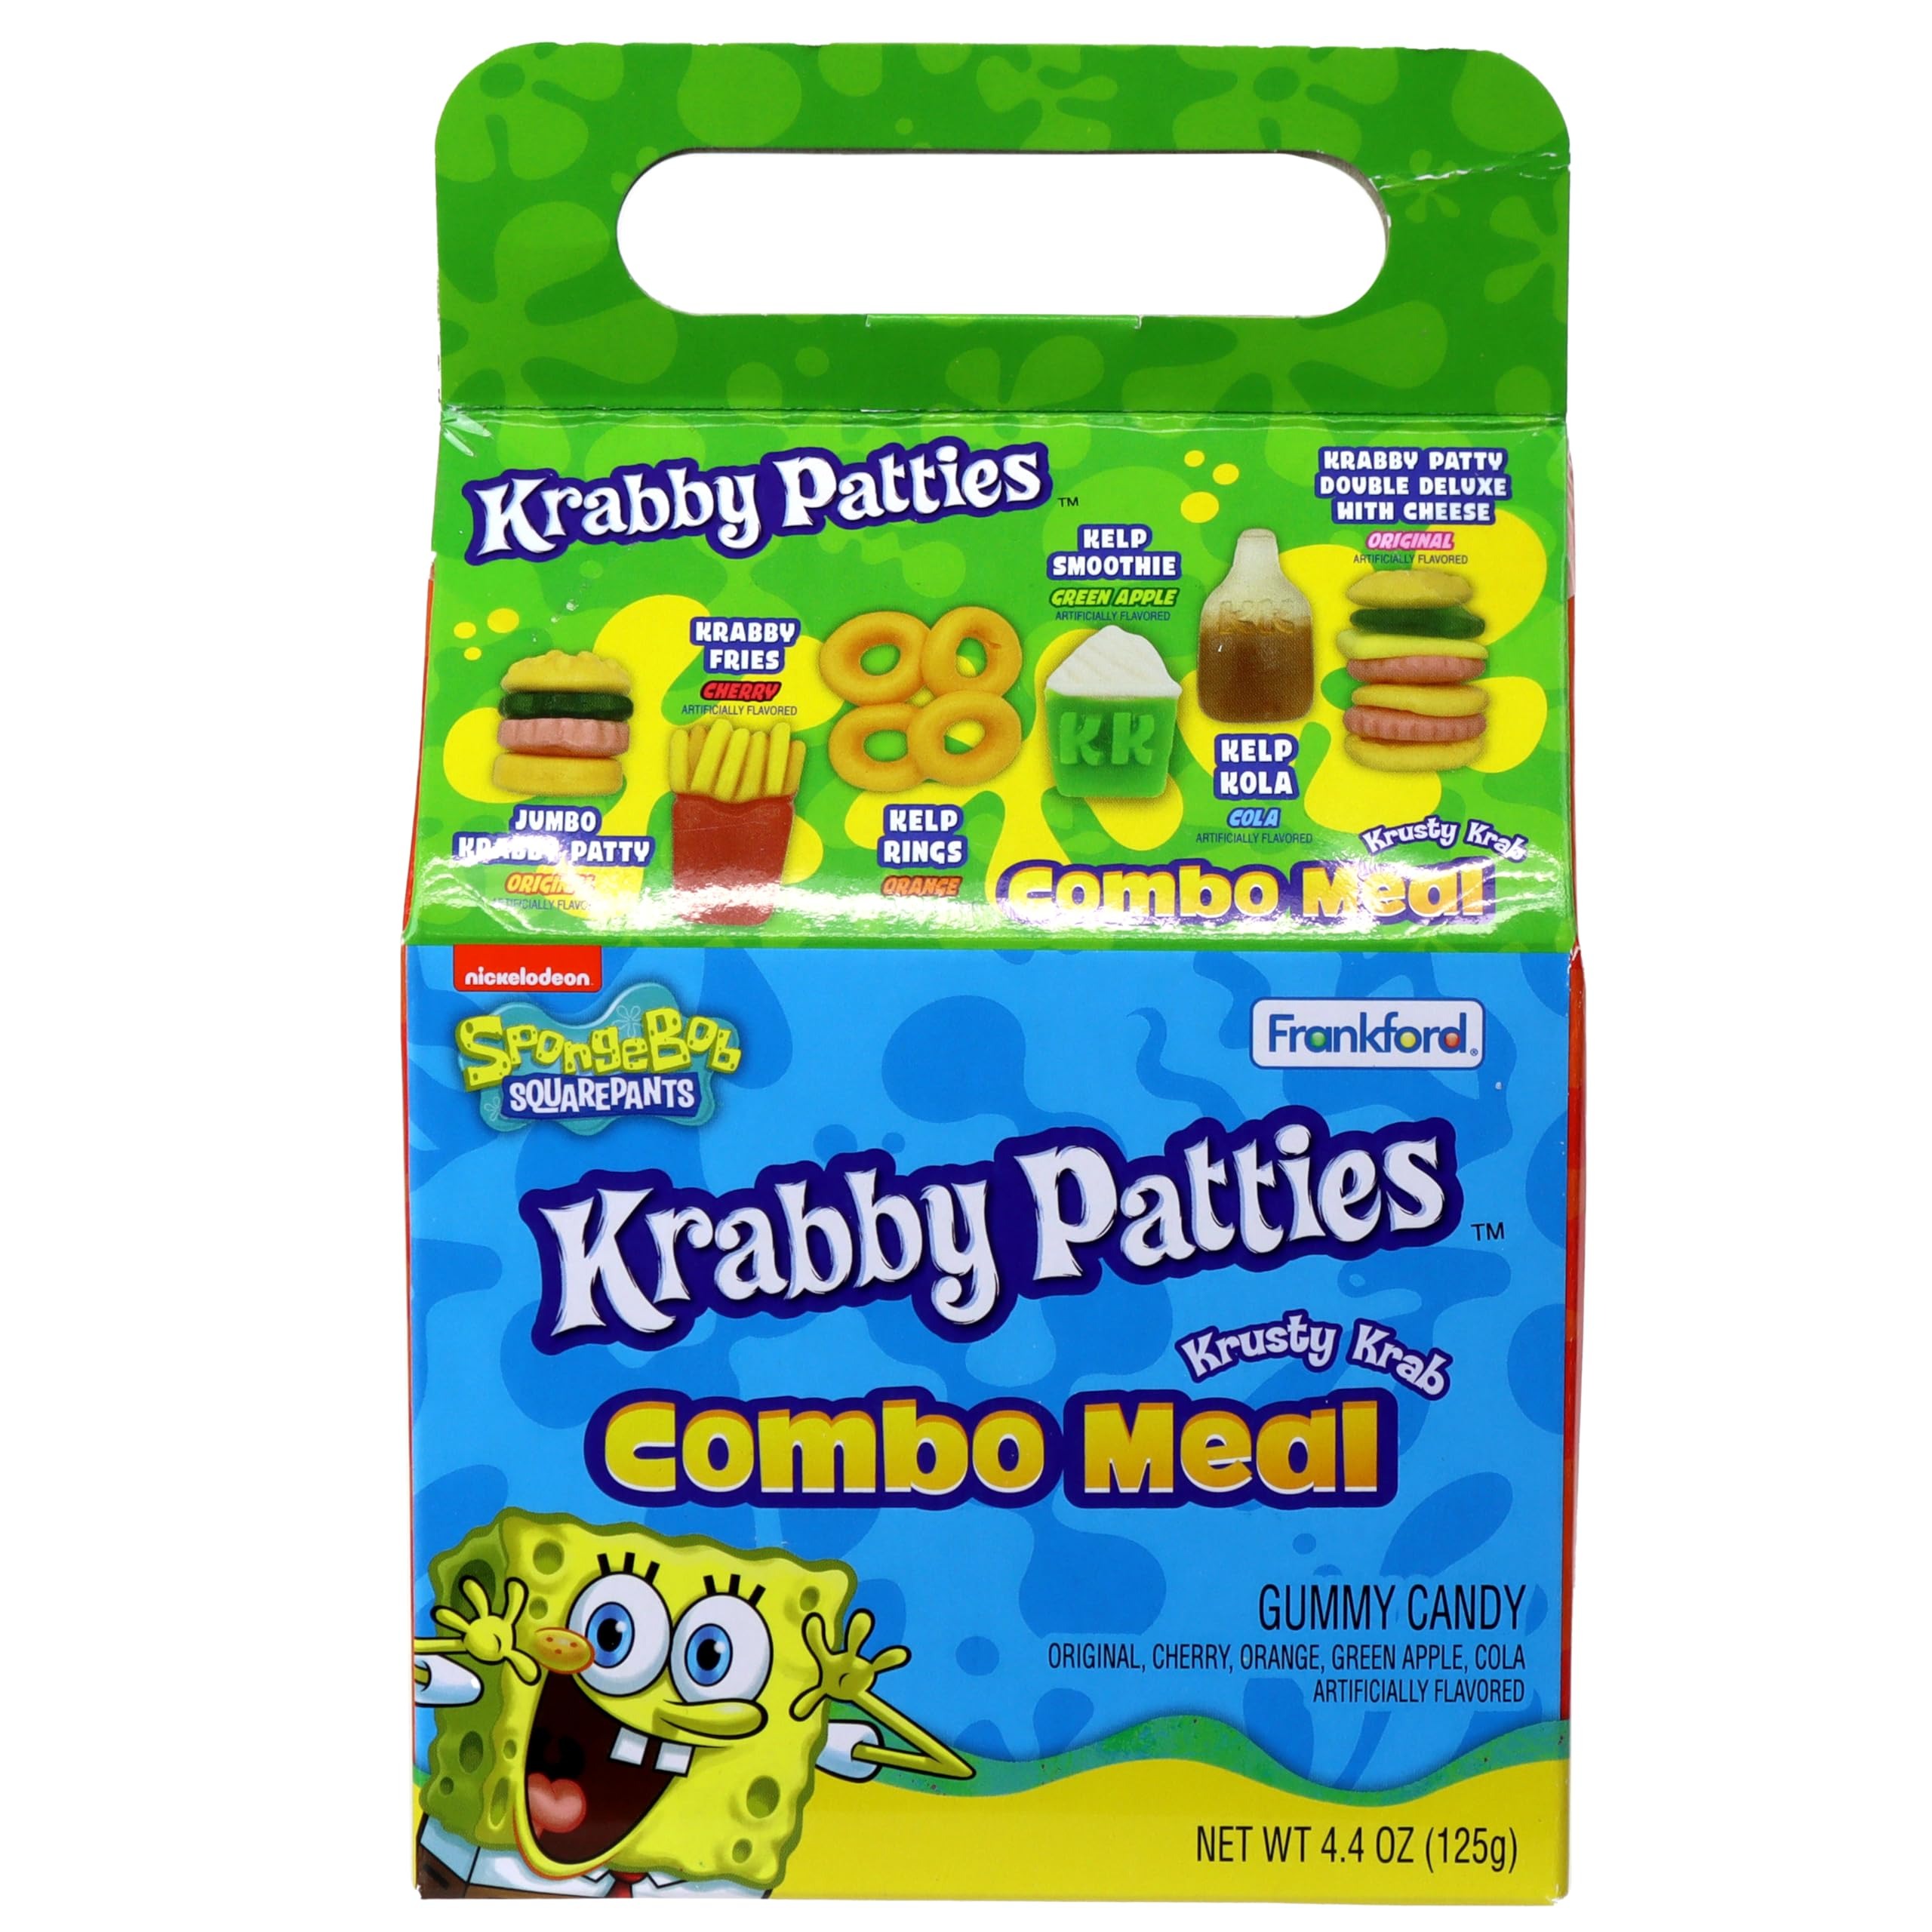
Item Name: SpongeBob Squarepants Krabby Patties Gummy Candy Combo Meal, 6pk, Each Box Includes Individually wrapped Krabby Patty Burgers, 26.4oz Total
Bullet Point 1: Includes 6 individual Krabby Patties Combo Meal boxes.
Bullet Point 2: Includes 6 unique flavors and shapes: original Jumbo Krabby Patties (original fruit flavored), Krabby Fries (cherry flavor), Kelp rings (orange flavor), Kelp Smoothie (green apple flavor), Krabby Patty Double Deluxe with Cheese (original fruit flavor), Kelp Kola (cola flavor).
Bullet Point 3: Each gummy is individually wrapped.
Bullet Point 4: Great Birthday Party gift or birthday party favors for girls and boys of all ages
Bullet Point 5: Each box net weight is 4.4oz of gummy candy
Product Description: When the cravings for juicy, fruit flavored gummies hit, let our SpongeBob SquarePants Krusty Krab Combo Meal be your go-to! Each meal is brought to you in a mini takeout box, made perfectly for those on-the-go treats. Every box includes individually wrapped fruit flavored gummy candies that are based off Mr. Krabs’ Krabby Patty secret formula. Each meal features 6 different delectable gummy candy creations including: a jumbo Krabby Patty in original fruit flavor, side of Krabby Fries in cherry flavor, Kelp Rings in orange flavor, a Kelp Smoothie in green apple flavor, a Krabby Patty Double Deluxe with Cheese in original fruit flavor, and a Kelp Kola in cola flavor. Makes a great birthday party favor or birthday party gift for the SpongeBob SquarePants lover. Net Weight: 4.4 oz a box.
Value: 26.4
Unit: Ounce

Price: 19.87